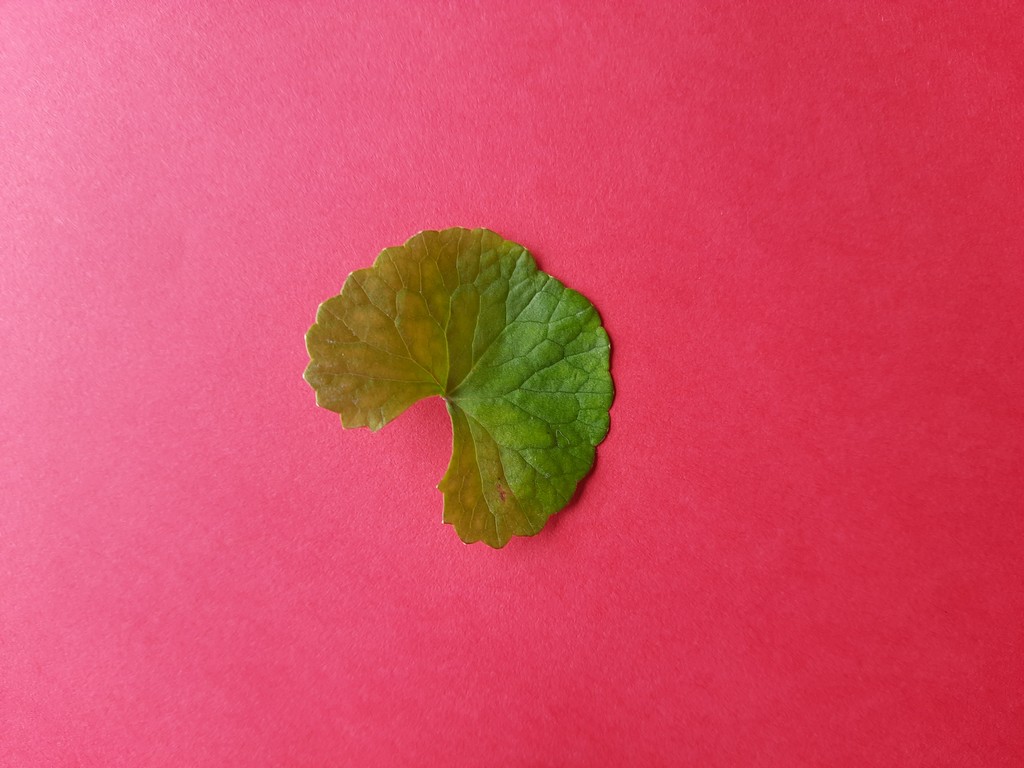
Label: Healthy